A Cruel Angel's Thesis

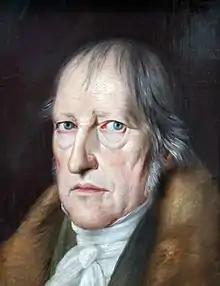
The German philosophical term "These" used in the lyrics has been used, among others, by Georg Wilhelm Friedrich Hegel

Neko Oikawa was given the task of writing the lyrics; Ōtsuki instructed her to write something "philosophical" and to use complicated language. She focused on the key concepts of "mother", "boys and girls of fourteen" and "an adult woman". Oikawa, following the directives, completed the song in two hours, after having received few details of the anime and without having met Hidetoshi Satō. Oikawa and her manager watched the show's first two extant episodes and a document presenting the project. The author had in mind the figure of a mother who does not want her son to become an adult, and wrote ambiguous lyrics with an abundance of stylistic devices. The song begins with the voice of a woman who advises a young man to behave like an angel without mercy, encouraging him with the cry of . For the woman, the boy is still innocent and naïve; he looks at her, smiles and says nothing, and she gently invites him to rest. The woman, reassuring him their meeting was chosen by fate, says; "On your back you have feathers that will carry you into the future".